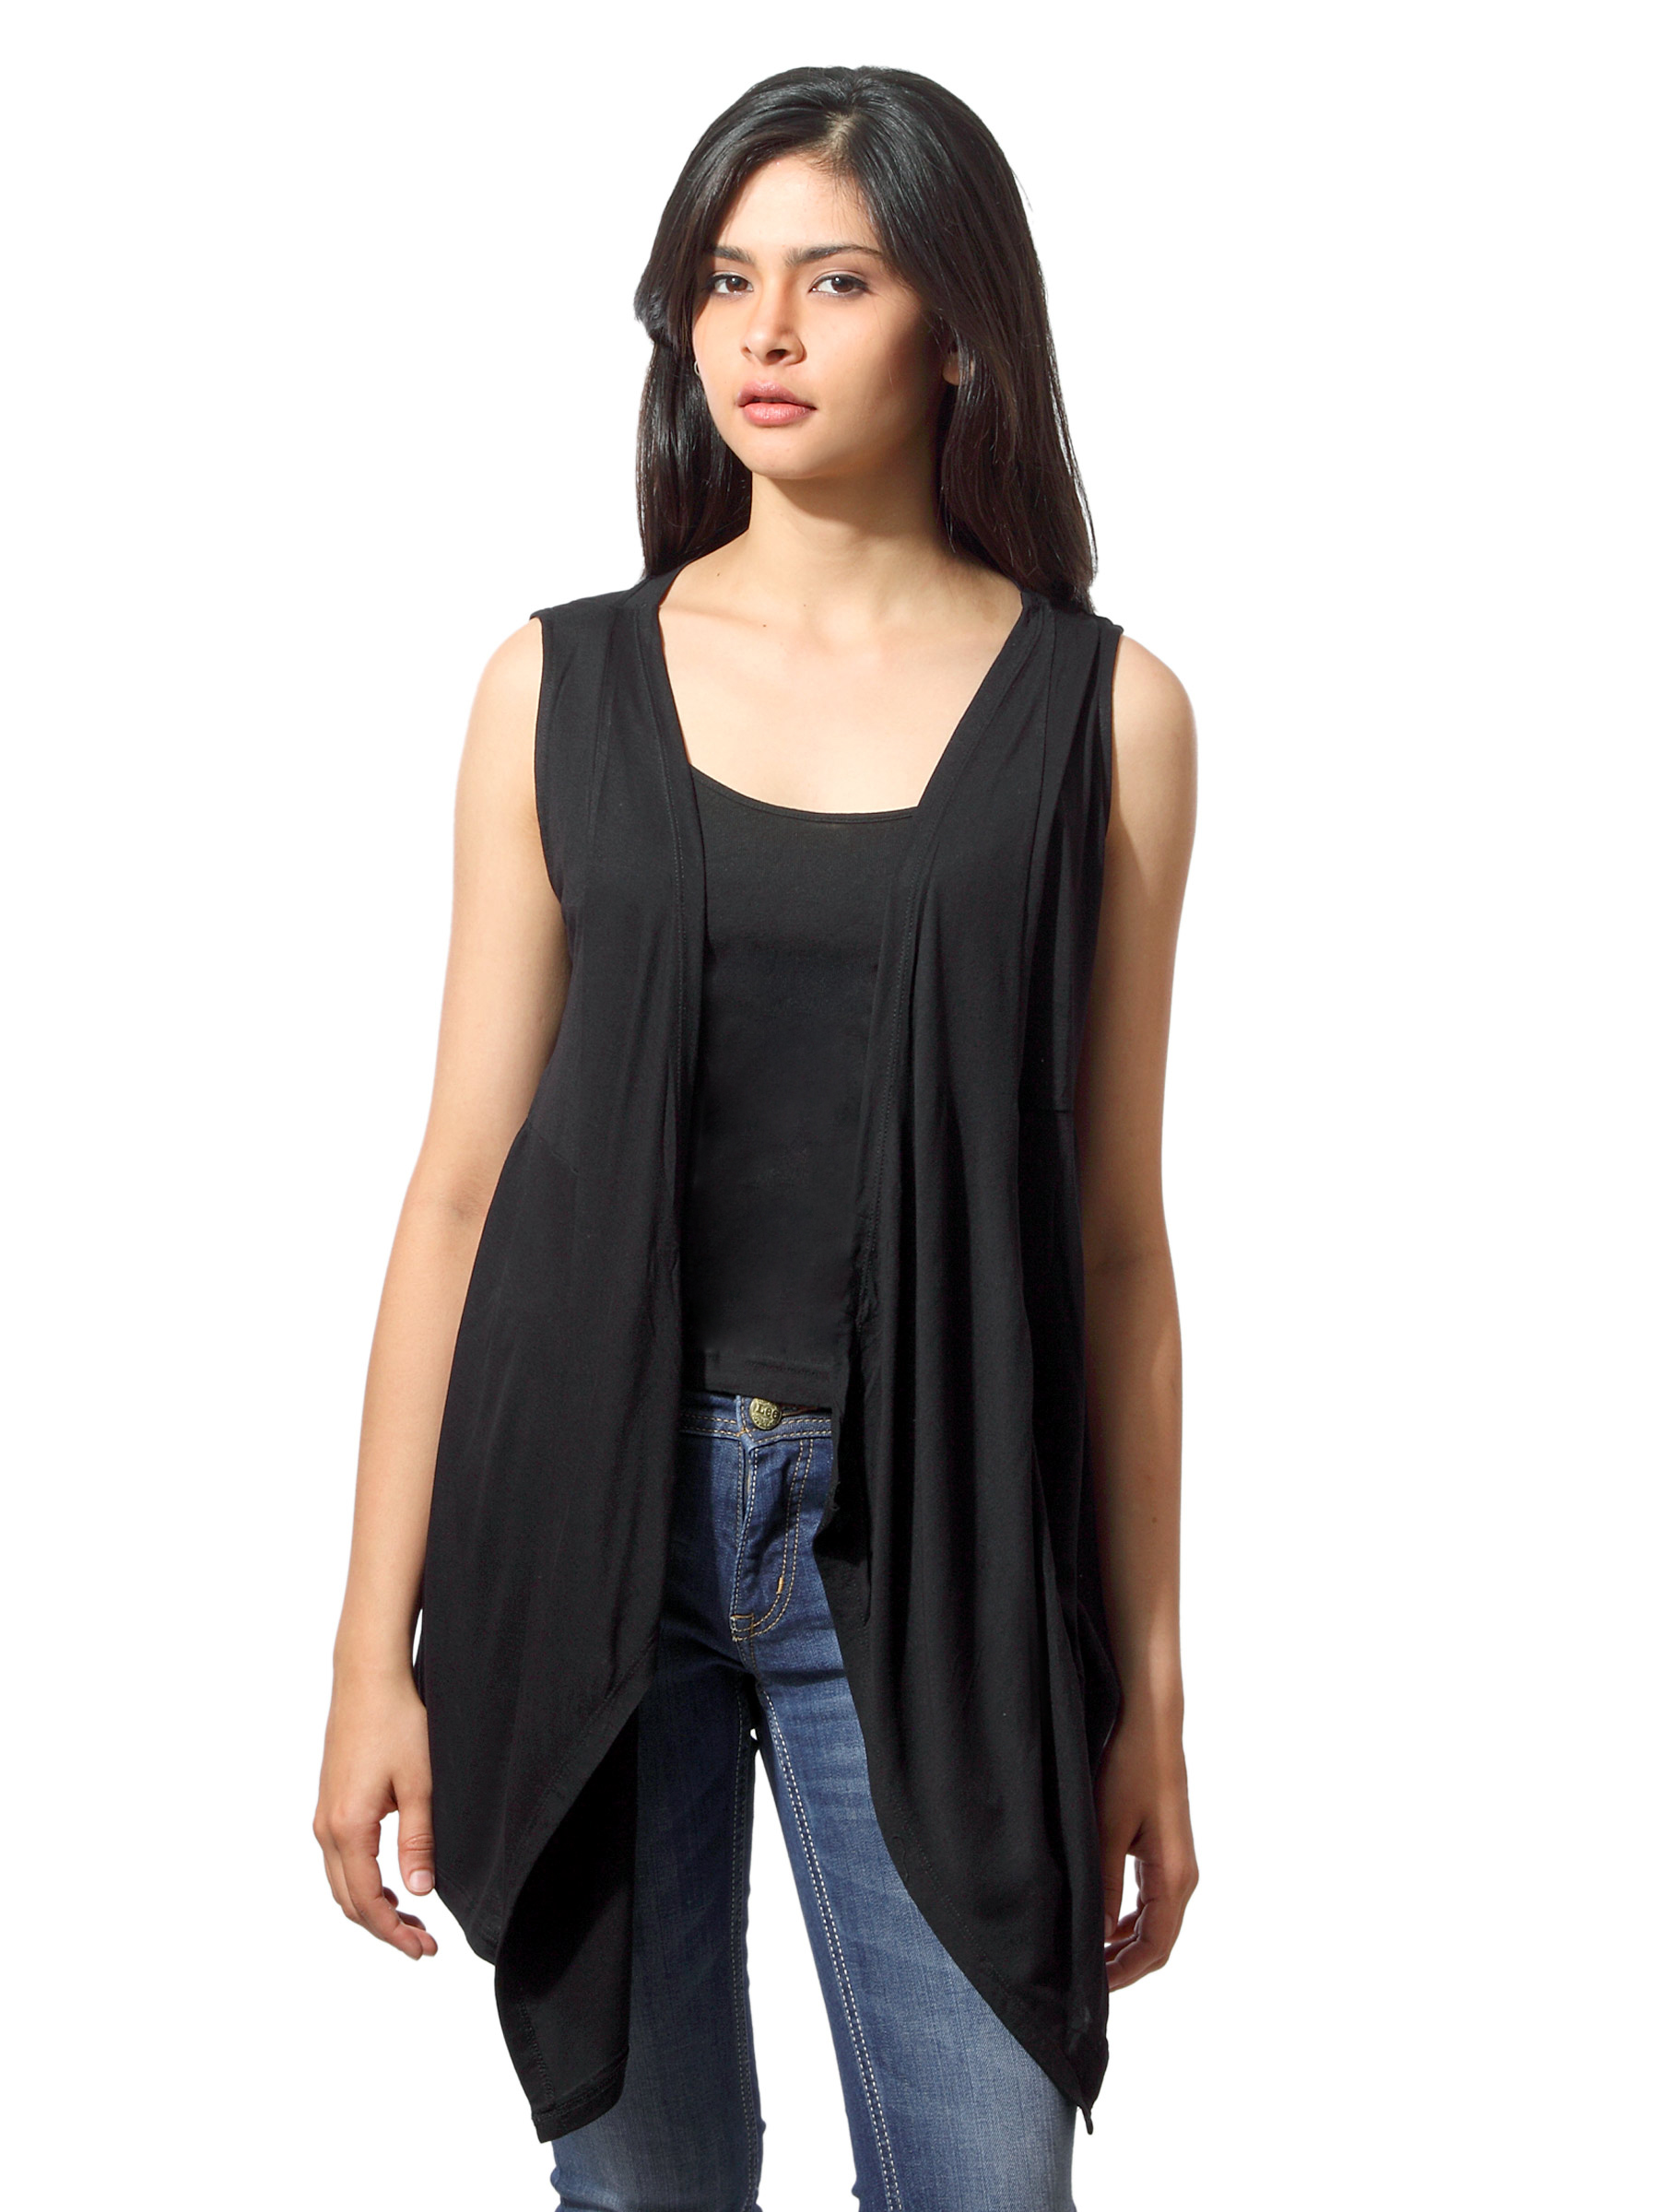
Lee Women Amanda Black Top
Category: Apparel / Topwear / Tops
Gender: Women
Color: Black
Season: Summer 2012
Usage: Casual